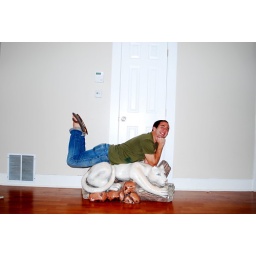
Taken with our white panther in our house in Tacoma, WA